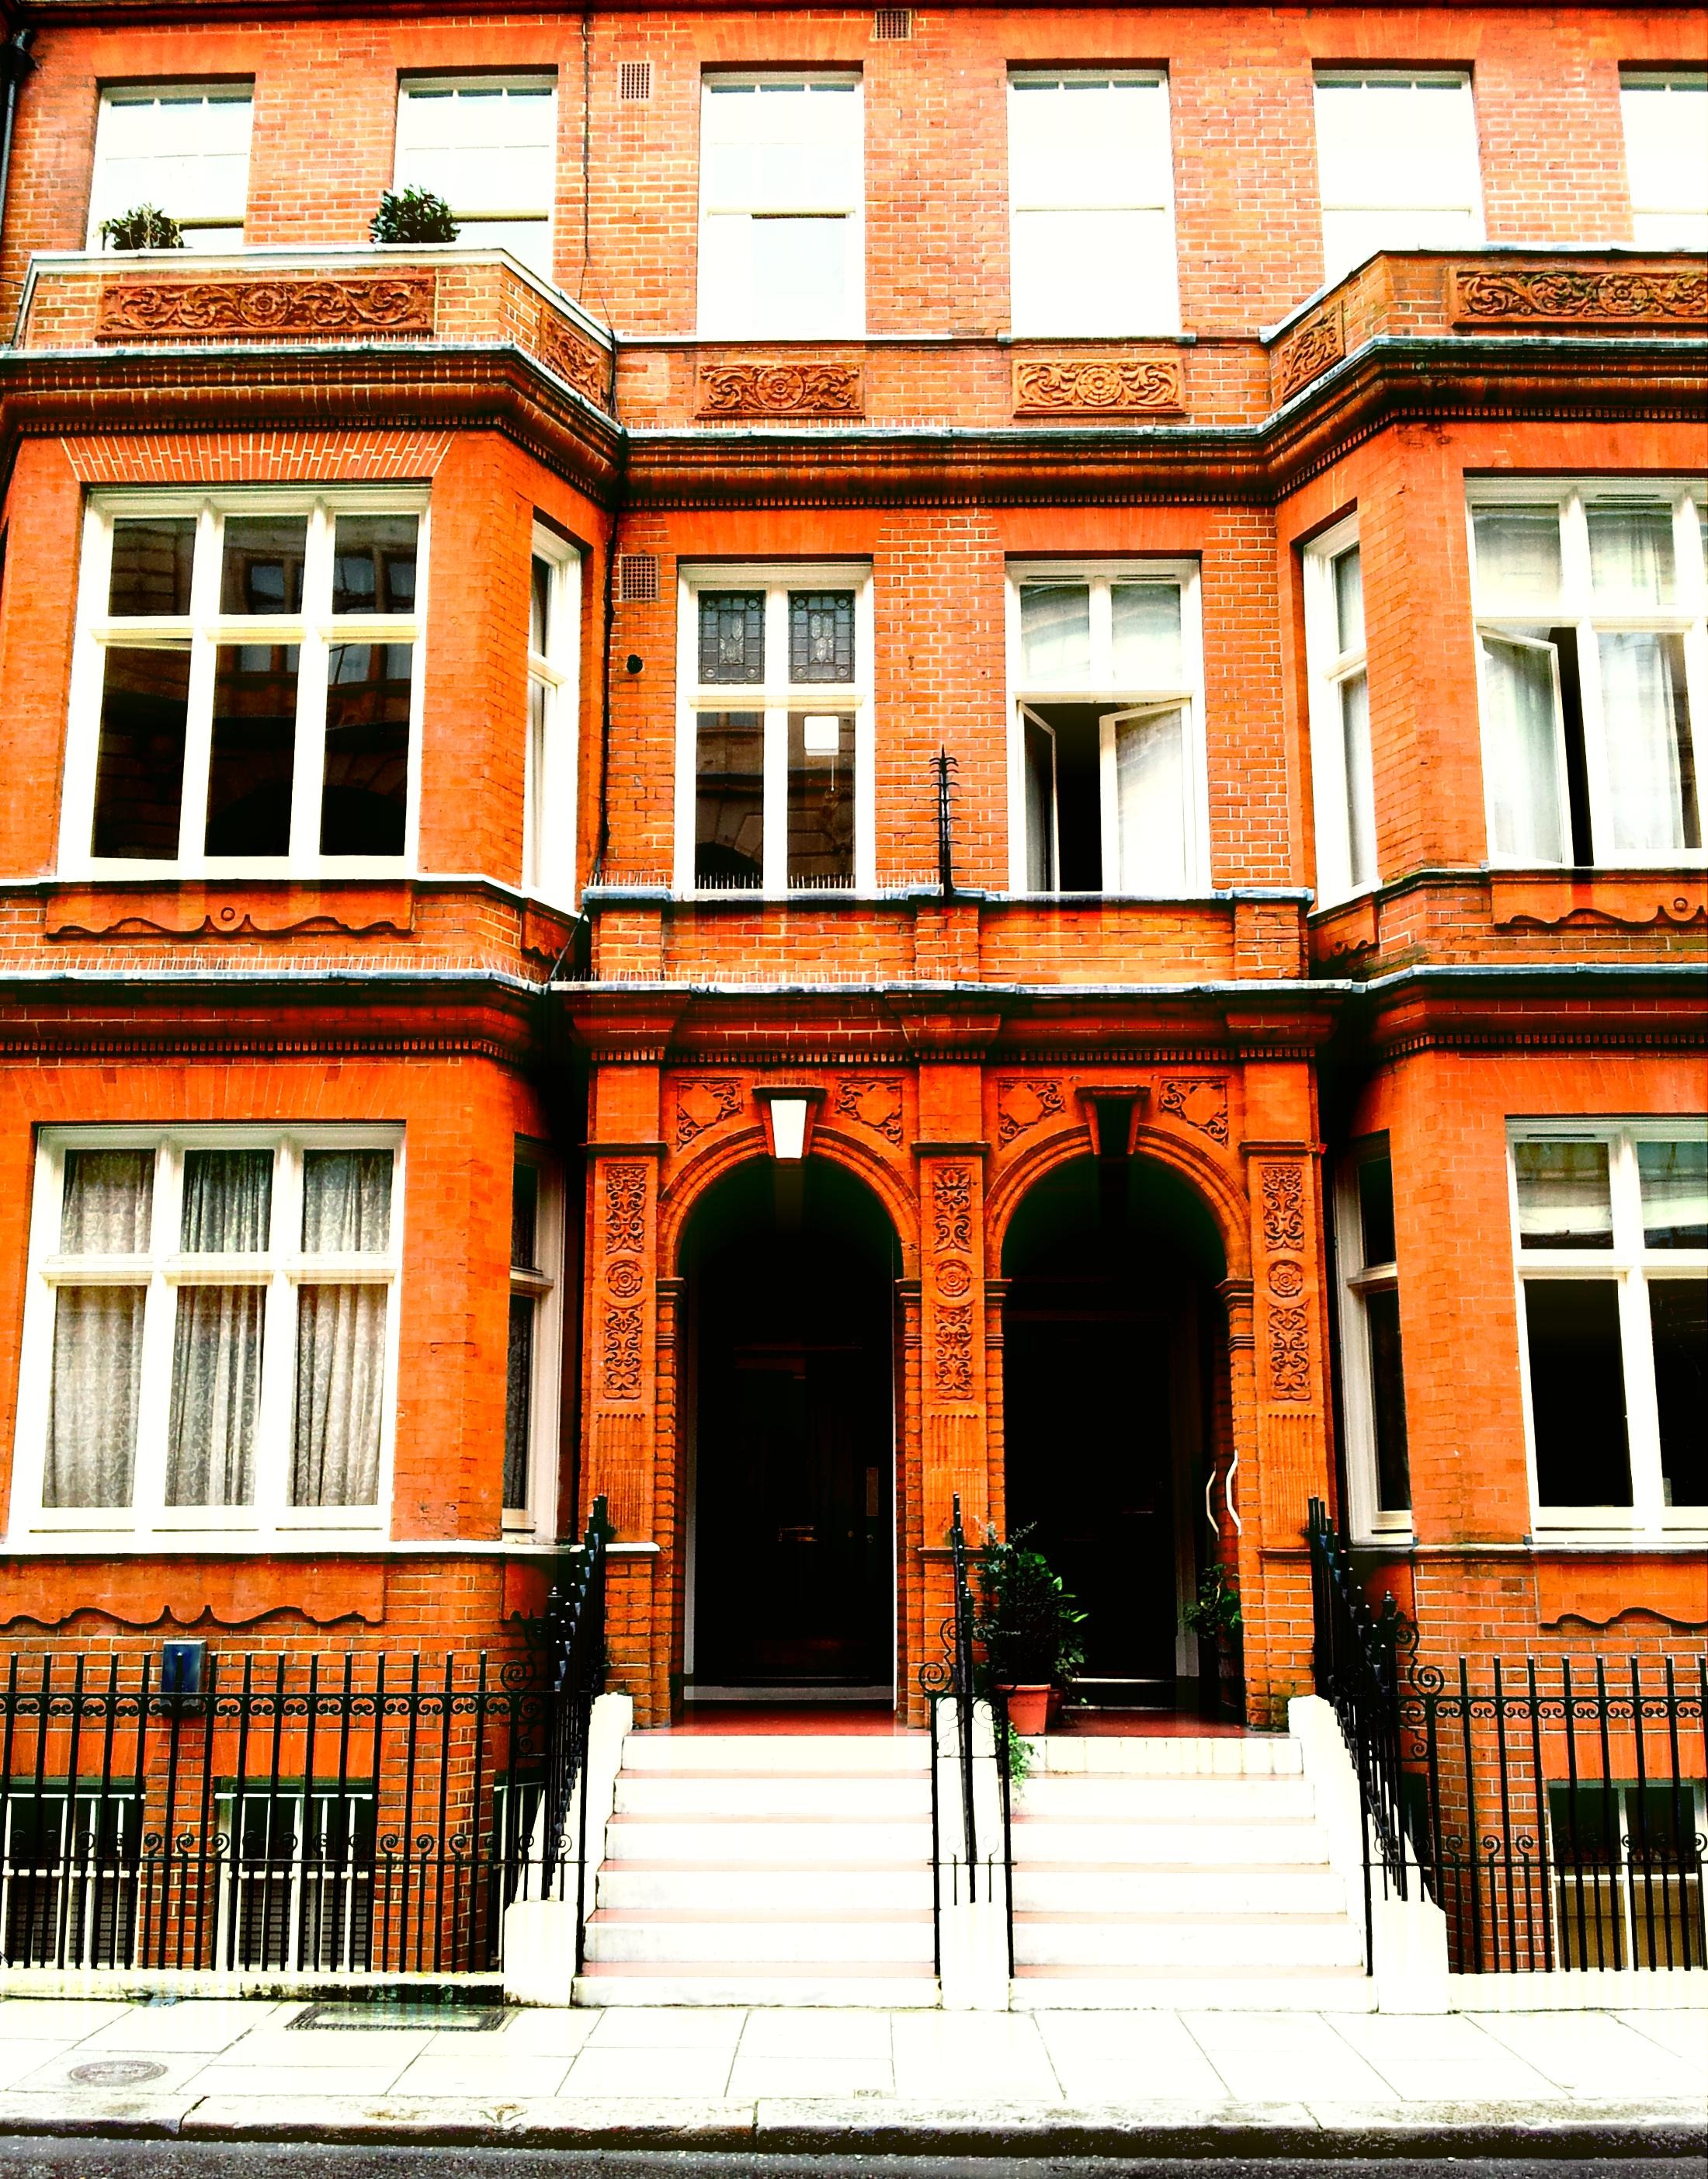
architecture, house, window, town, building, city, home, downtown, facade, brick, door, england, london, stairs, windows, history, estate, entry, neighbourhood, urban area